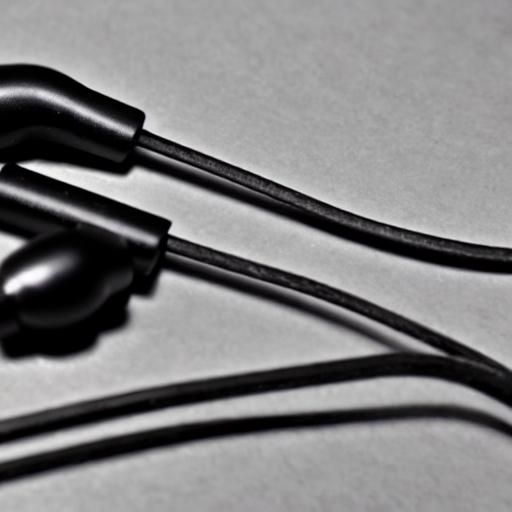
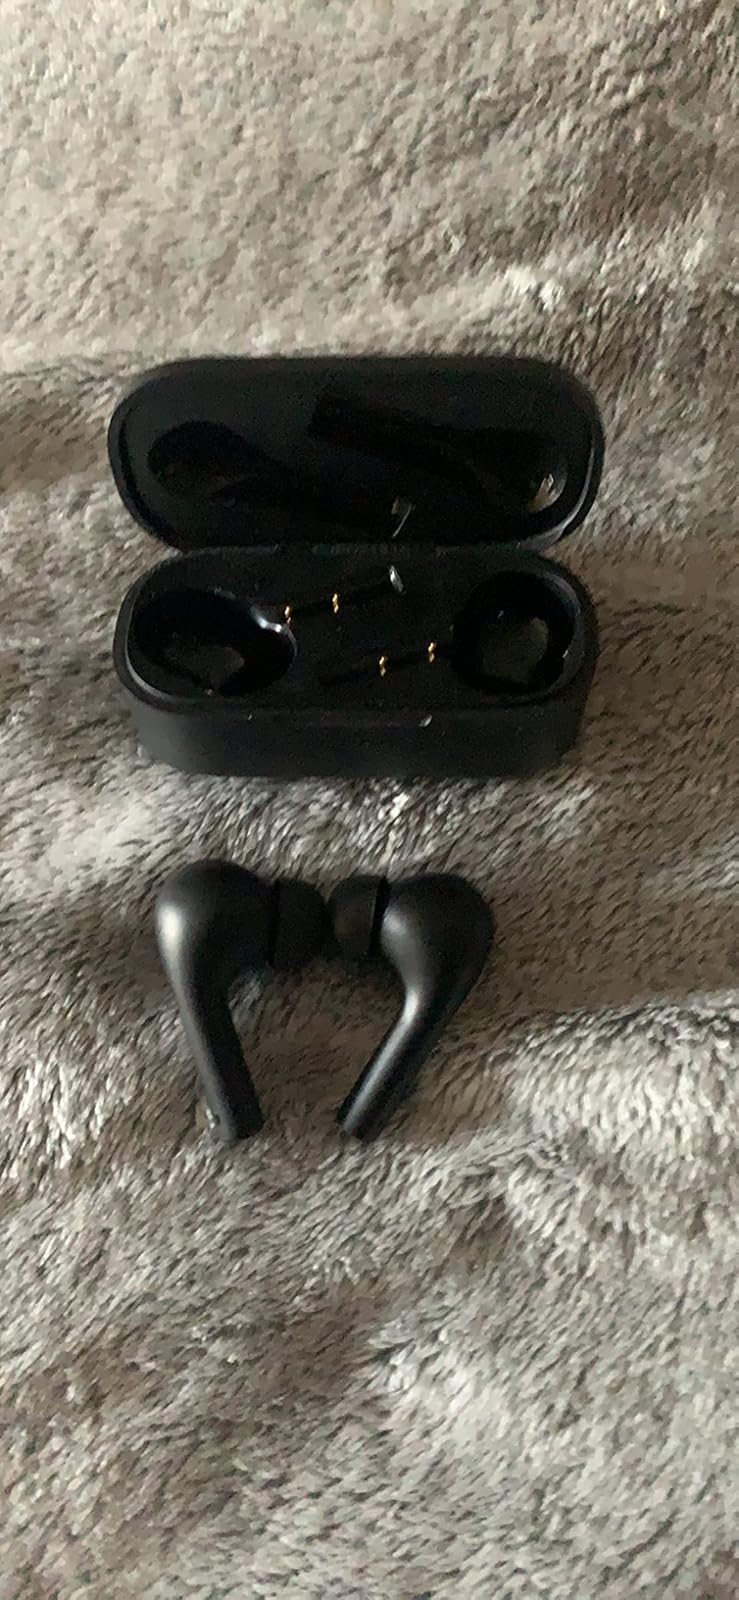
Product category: earbuds
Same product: no